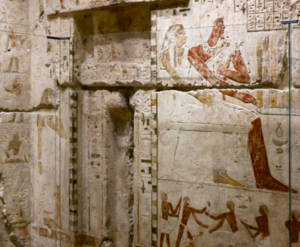
Scène de la chambre des offrandes/chapelle du mastaba Seshemnefer III.
Le mastaba de Seshemnefer III, inventorié G 5170 — également appelé mastaba de Tübingen —, est un tombeau de la civilisation égyptienne antique situé sur le plateau de Gizeh, dans la nécropole établie à l'ouest de la Grande pyramide.